Edmundo Bal

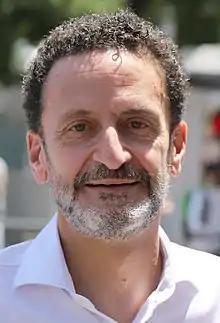
Edmundo Bal in 2021

Edmundo Bal Francés (born 2 July 1967) is a Spanish lawyer and politician. As a member of the State Lawyers Corps, he prosecuted La Liga footballers for tax avoidance, members of the governing People's Party for corruption (Gürtel case), and proponents of the Catalan independence movement for sedition.